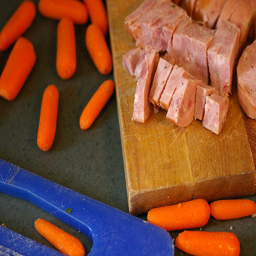
A cutting board topped with sliced up hand next to carrots.
Meat on a wooden cutting board surrounded by carrots.
Carrots and ham on a table with the ham setting on a cutting board .
Hams are chopped into small pieces and small carrots are laying around.
Baby carrots and chopped meat on a wood cutting board.